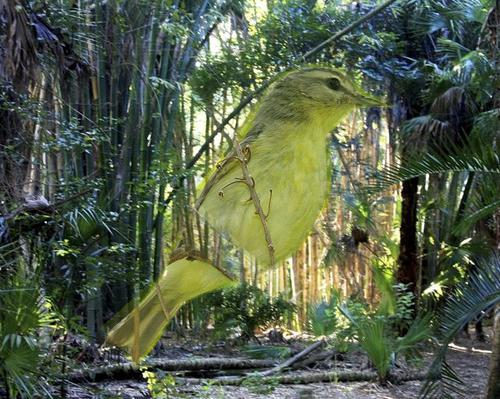
Bird species: Red_eyed_Vireo
Bird type: landbird
Background: land